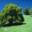
Label: oak_tree